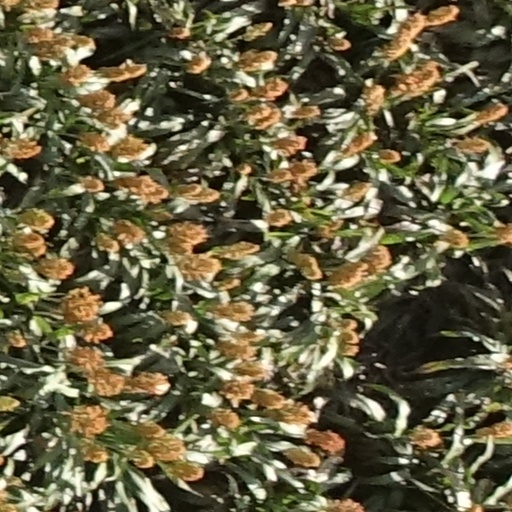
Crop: sorghum